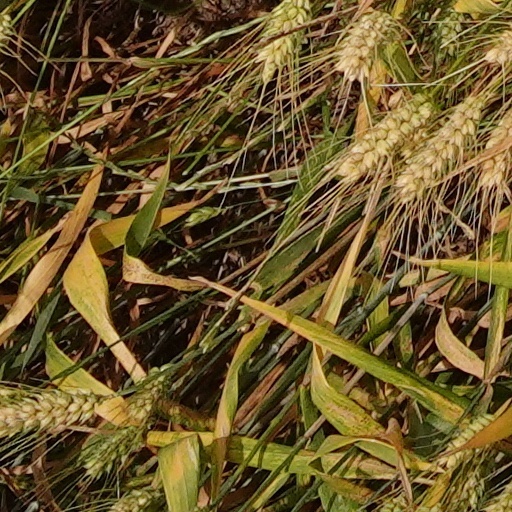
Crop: wheat